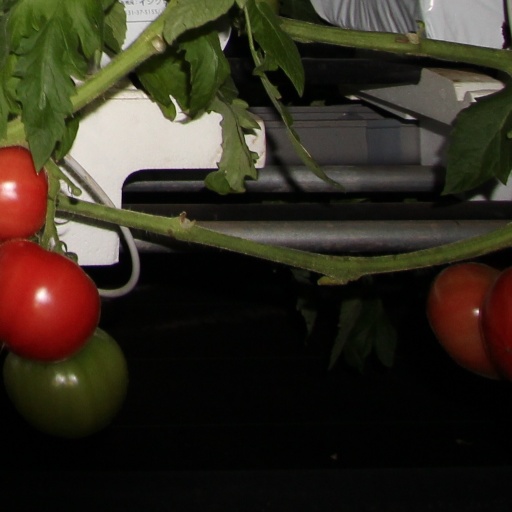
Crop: tomato